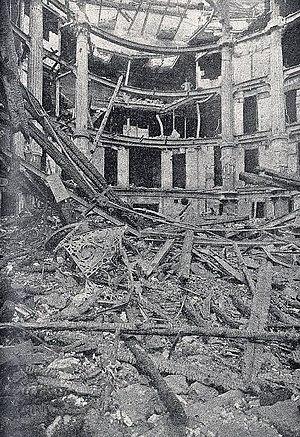
Restes de la salle du théâtre du Capitole, au lendemain de l'incendie du 10 août 1917.
Un incendie est un feu non maîtrisé, ni dans le temps, ni dans l'espace. La caractéristique d'un incendie est de pouvoir s'étendre rapidement et occasionner des dégâts généralement importants. Ses conséquences sont destructrices tant sur l'environnement dans lequel il évolue que sur les êtres vivants qu'il rencontre.